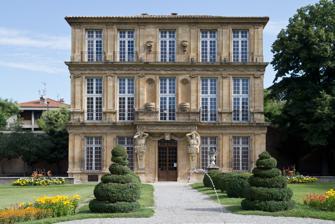
Building: Pavillon Vendôme
Country: France
Year built: 1667
Historic pavilion in Aix-en-Provence, France Pavillon Vendôme The Pavillon Vendôme is a historic pavilion surrounded by a French formal garden located 32 rue Celony in Aix-en-Provence , France . Pavillon Vendôme Pavillon Vendôme History It was built by architect Pierre Pavillon (1612-1670) between 1665 and 1667. It was commissioned by for Louis, Duke of Vendôme (1612-1669) as a place where he could take his lover, Lucrèce de Forbin Solliès , also known as "la Belle du Canet". He died in the house on 6 August 1669. Later, it was owned by the painter Jean-Baptiste van Loo (1684-1745), who had a studio there. It was subsequently purchased by Barthélemy-Louis Reboul , Secretary of the Académie des Sciences, Agriculture, Arts et Belles Lettres d'Aix . After the French Revolution of 1789, it was purchased by Jean-Joseph-Pierre Guigou , who was Bishop of Angoulême , who turned it into a Catholic boarding school for girls. In 1906, it was purchased by Henri Dobler (1863-1941), a Swiss art collector, painter and poet. He donated it to the city of Aix-en-Provence after his death. It has served as a museum since then. It is home to temporary art exhibitions. Heritage significance The house has been listed as a Monument historique since 27 March 1914; the garden since 15 October 1953. References